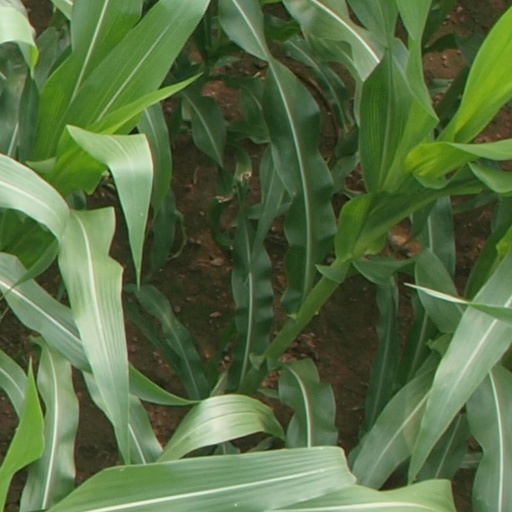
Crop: maize; corn